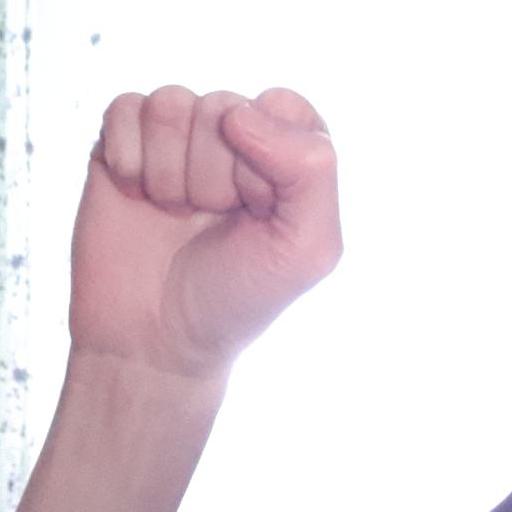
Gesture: fist